Question: Please indicate a possible affordance area of the bench that can be used for sitting on
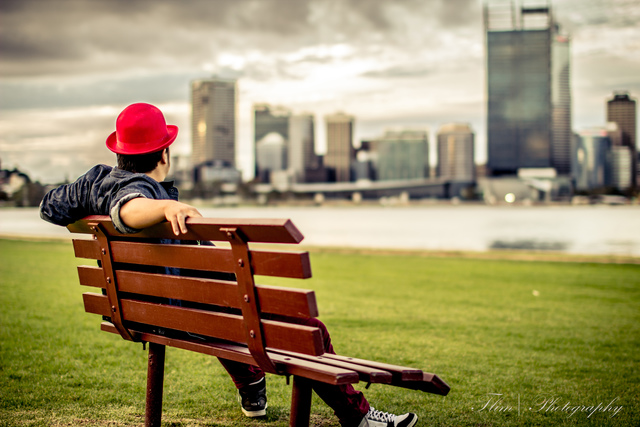
Answer: [98.5, 317, 447.5, 381]